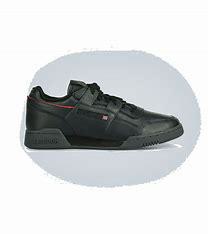
Brand: Reebok
Model: Workout Plus Mu